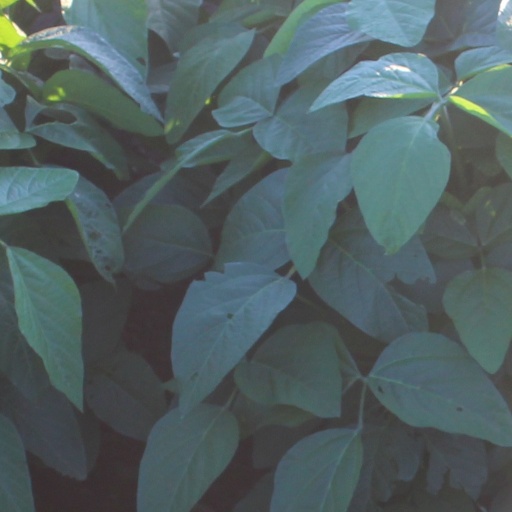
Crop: soybean